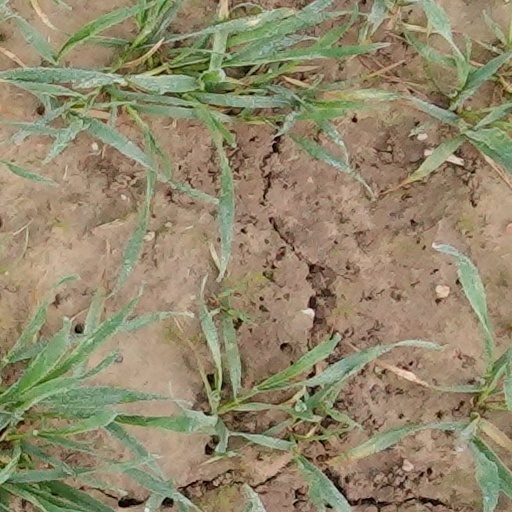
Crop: wheat